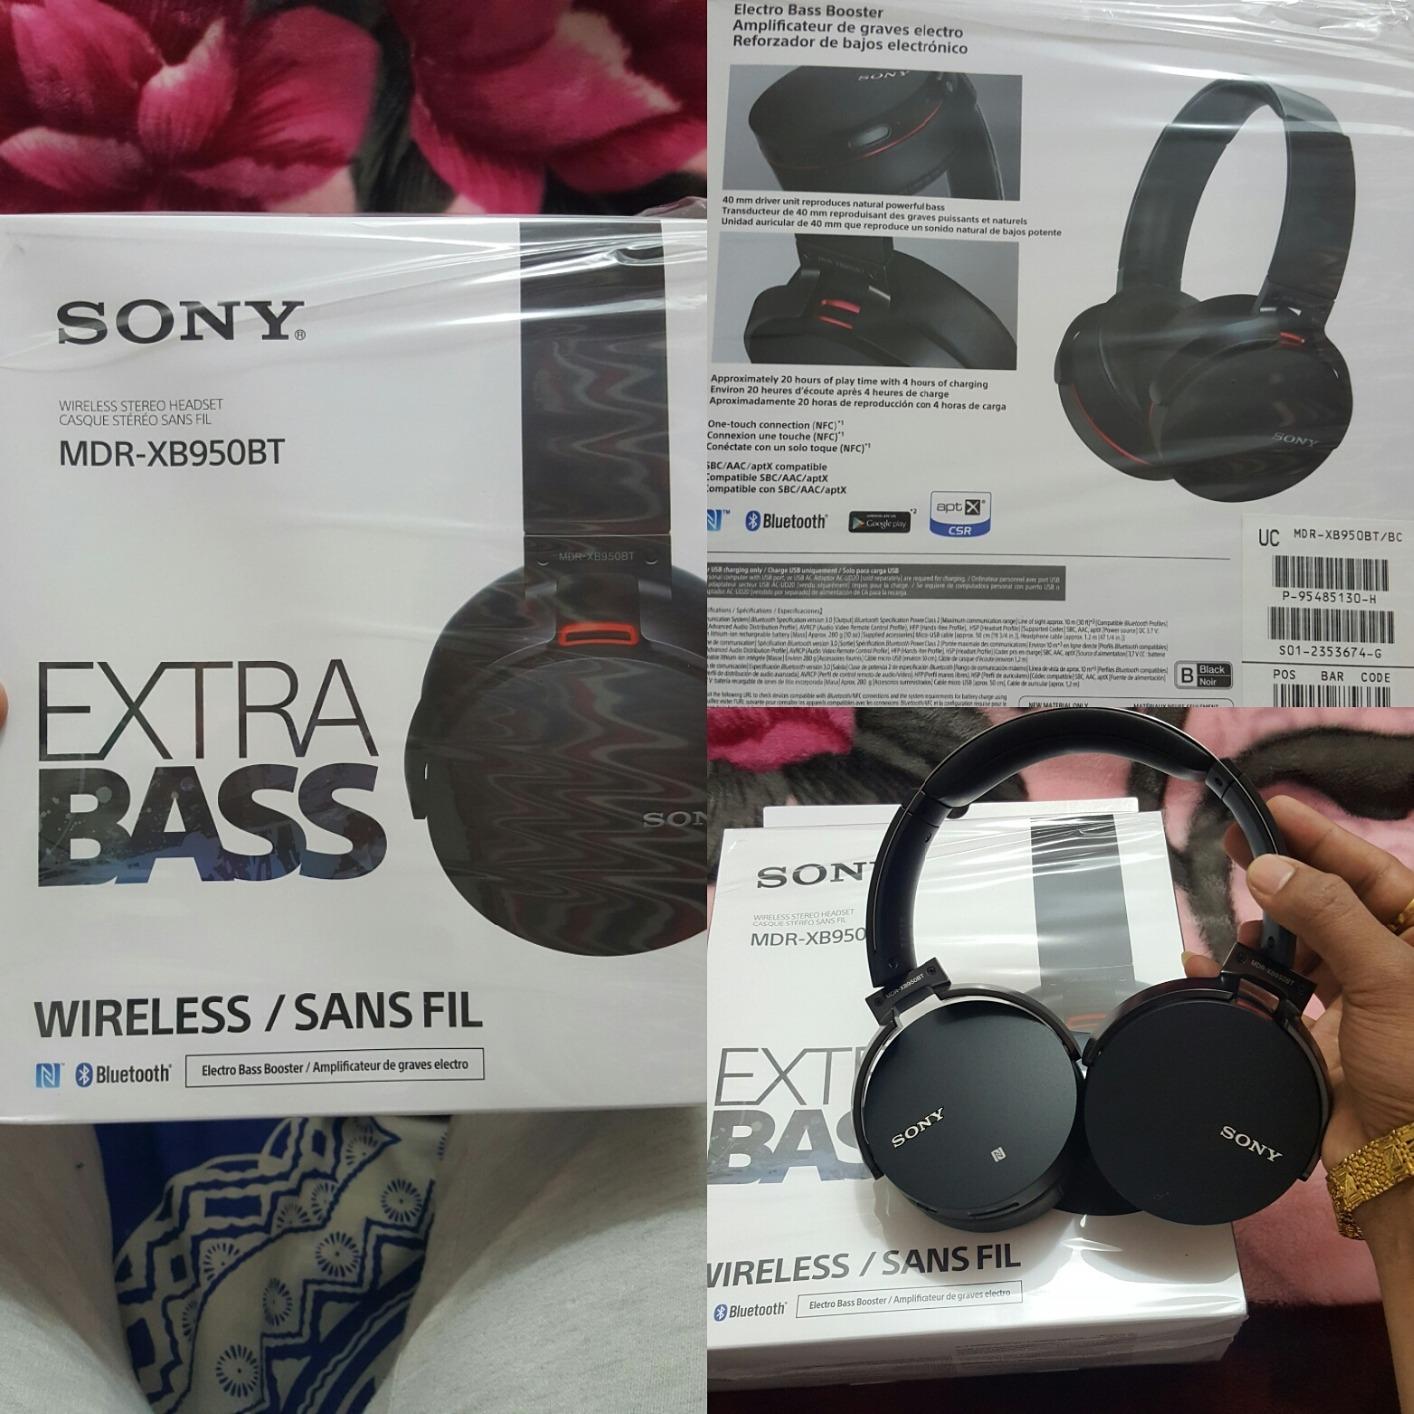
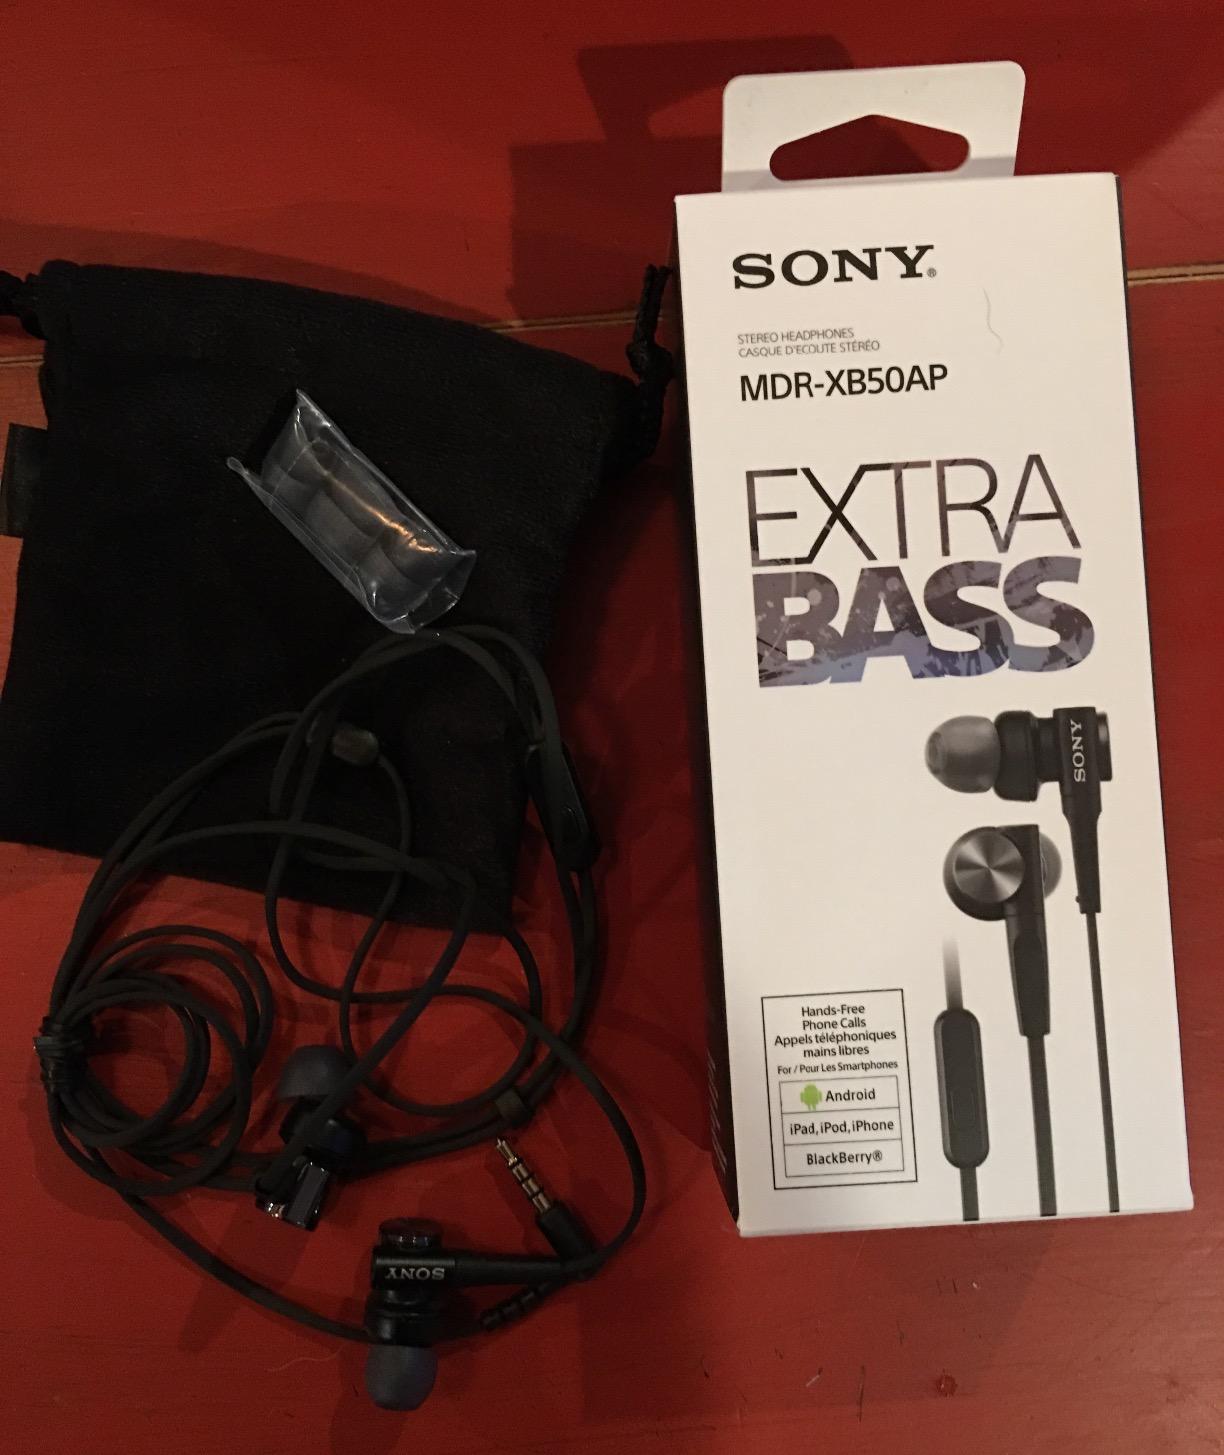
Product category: headphones
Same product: no